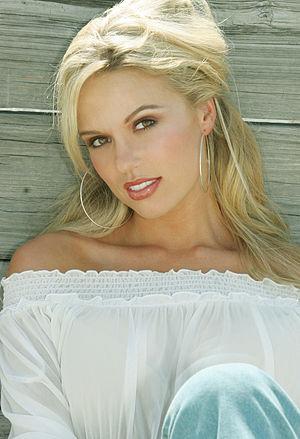
Lauren Anderson-Brignac, née le 6 juin 1980 à Milwaukee dans le Wisconsin, est un mannequin de charme et une actrice américaine.